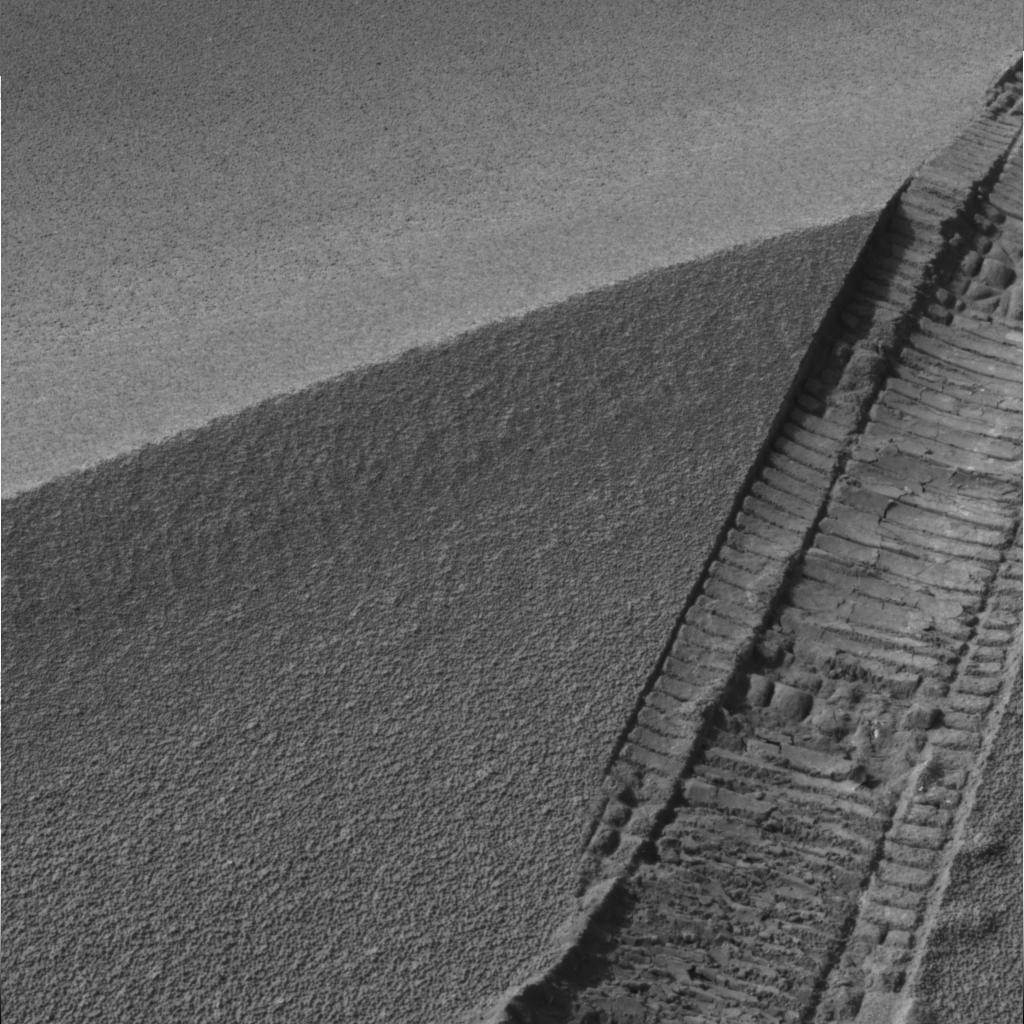
Surface features visible: Rover Tracks, Dunes/Ripples, Soil, Nearby Surface